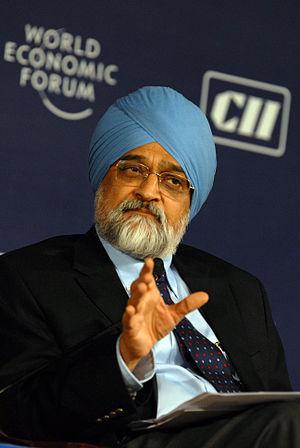
Montek Singh Ahluwalia est un économiste indien né le 24 novembre 1943 à New Delhi.